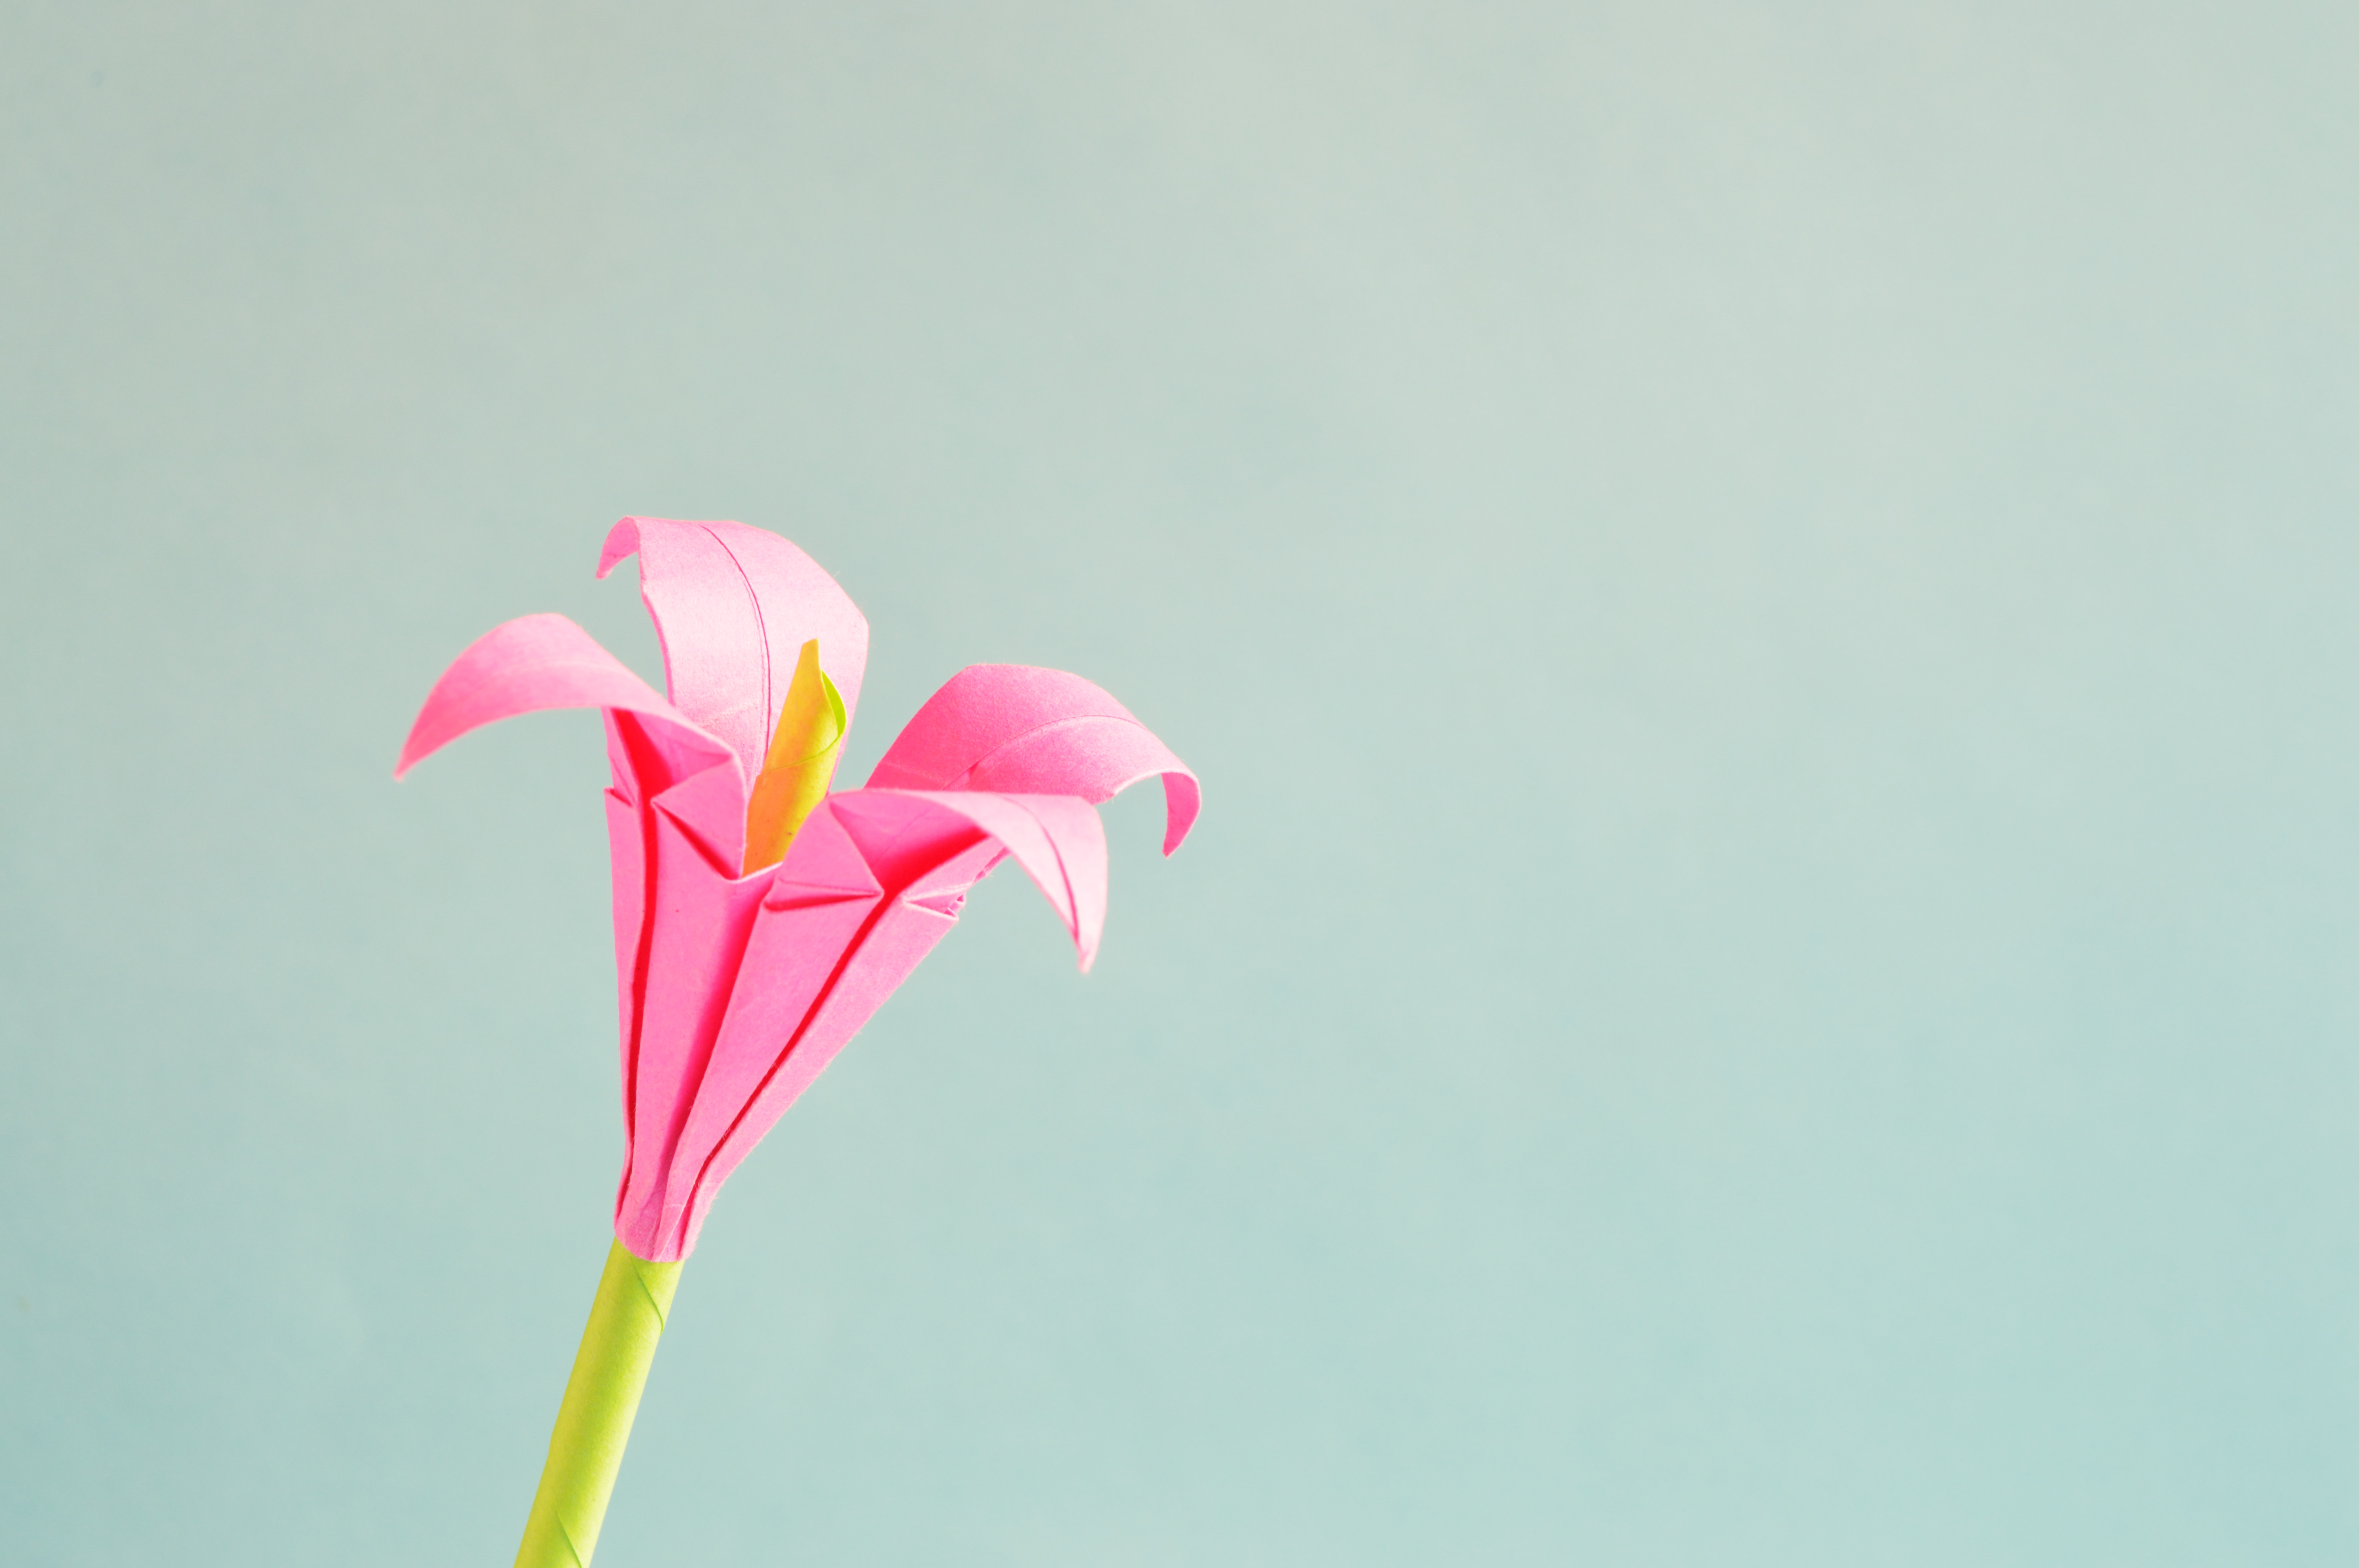
blossom, plant, leaf, flower, petal, asian, decoration, pink, paper, toy, art, decorative, lilac, folded, traditional, hobby, origami, macro photography, flowering plant, land plant